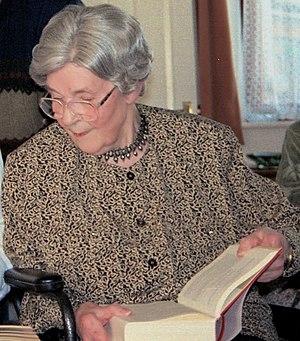
Edith Pargeter, OBE, British Empire Medal est une romancière anglaise surtout connue pour avoir publié, sous le pseudonyme d'Ellis Peters, les aventures du Frère Cadfael, une série de romans policiers historiques se déroulant au Moyen Âge.